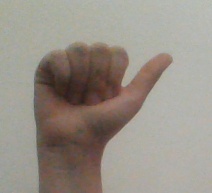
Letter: dhad